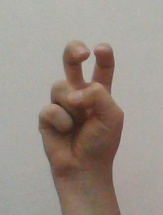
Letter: toot